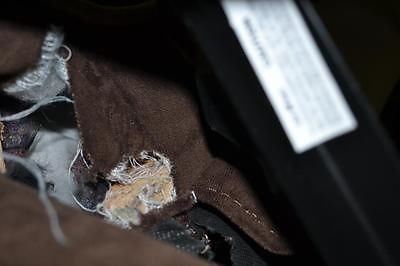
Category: chair